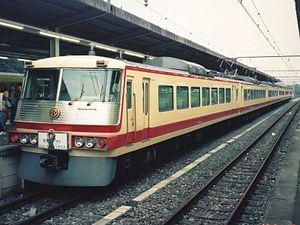
La Seibu Railway Co., Ltd. ou simplement Seibu est une entreprise privée japonaise, fondée en 1894, qui gère des lignes de chemin de fer dans la région de Tokyo et Saitama.